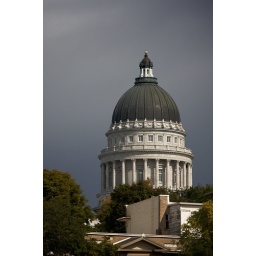
The Capitol building in Salt Lake City set against a leaden sky